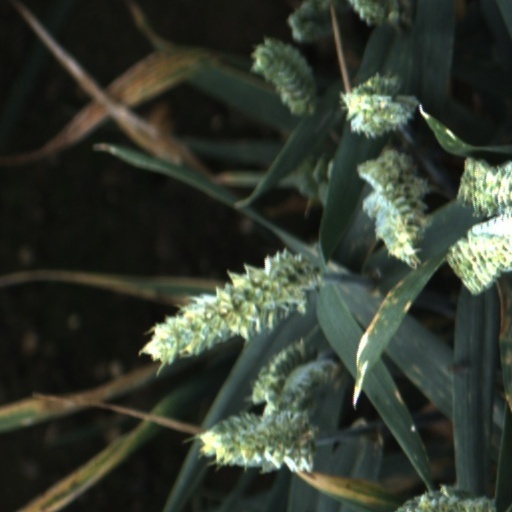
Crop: wheat